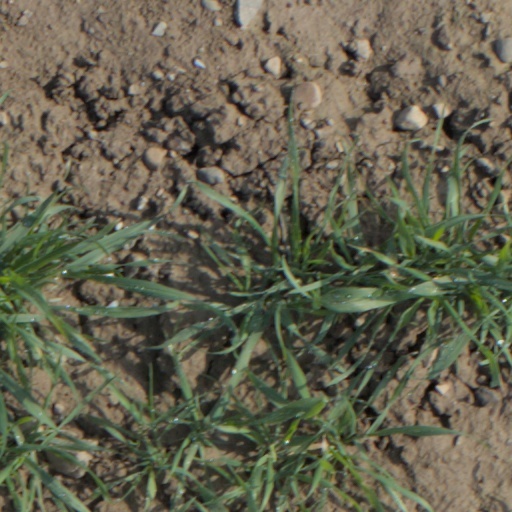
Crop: wheat